Foster City, California

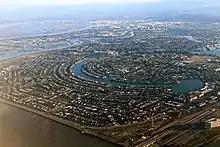
An aerial photograph of Foster City in 2013

Foster City is a master-planned city located in San Mateo County, California, United States. Foster City is sometimes considered to be part of Silicon Valley for its local industry and its proximity to Silicon Valley cities. There are many notable companies headquartered in Foster City, such as Gilead Sciences, Zoox, and Replit. Visa and Sledgehammer Games were formerly headquartered in Foster City.